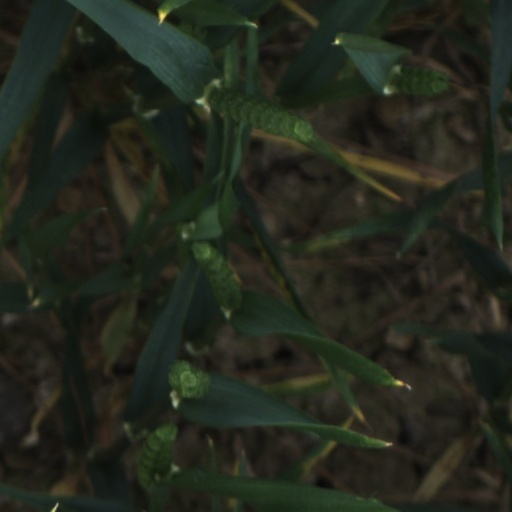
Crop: wheat